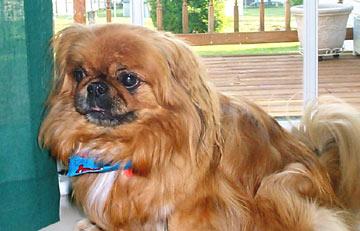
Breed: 480-n000125-Pekinese